West Horsley Place

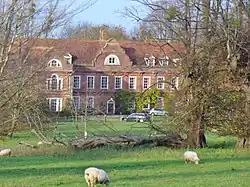
West Horsley Place has a mid-17th century façade applied to its 15th century structure

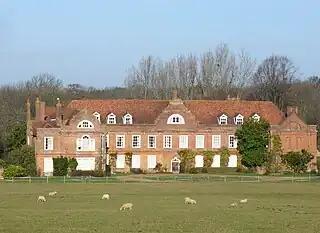
The full façade

West Horsley Place is a Grade I listed building in West Horsley, to the east of Guildford in Surrey, England. There are eight further Grade II buildings on the estate, including two mid-19th-century dog kennels.